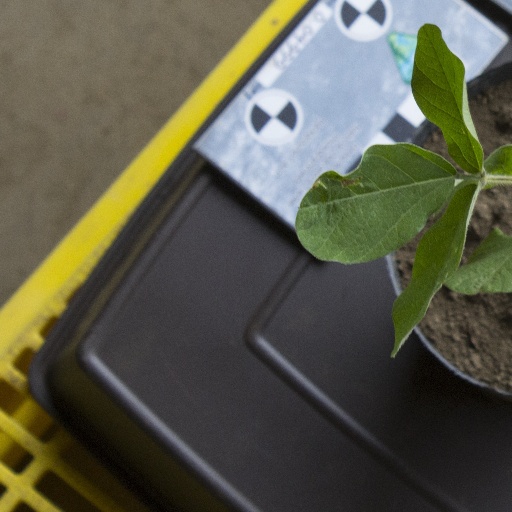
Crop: soybean